Erdling

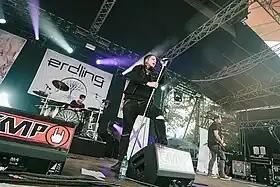
Erdling at the Amphi Festival 2019

Erdling (German for "Earthling") is a German Neue Deutsche Härte and dark rock band formed in 2014 by Neill Freiwald and Niklas Kahl.